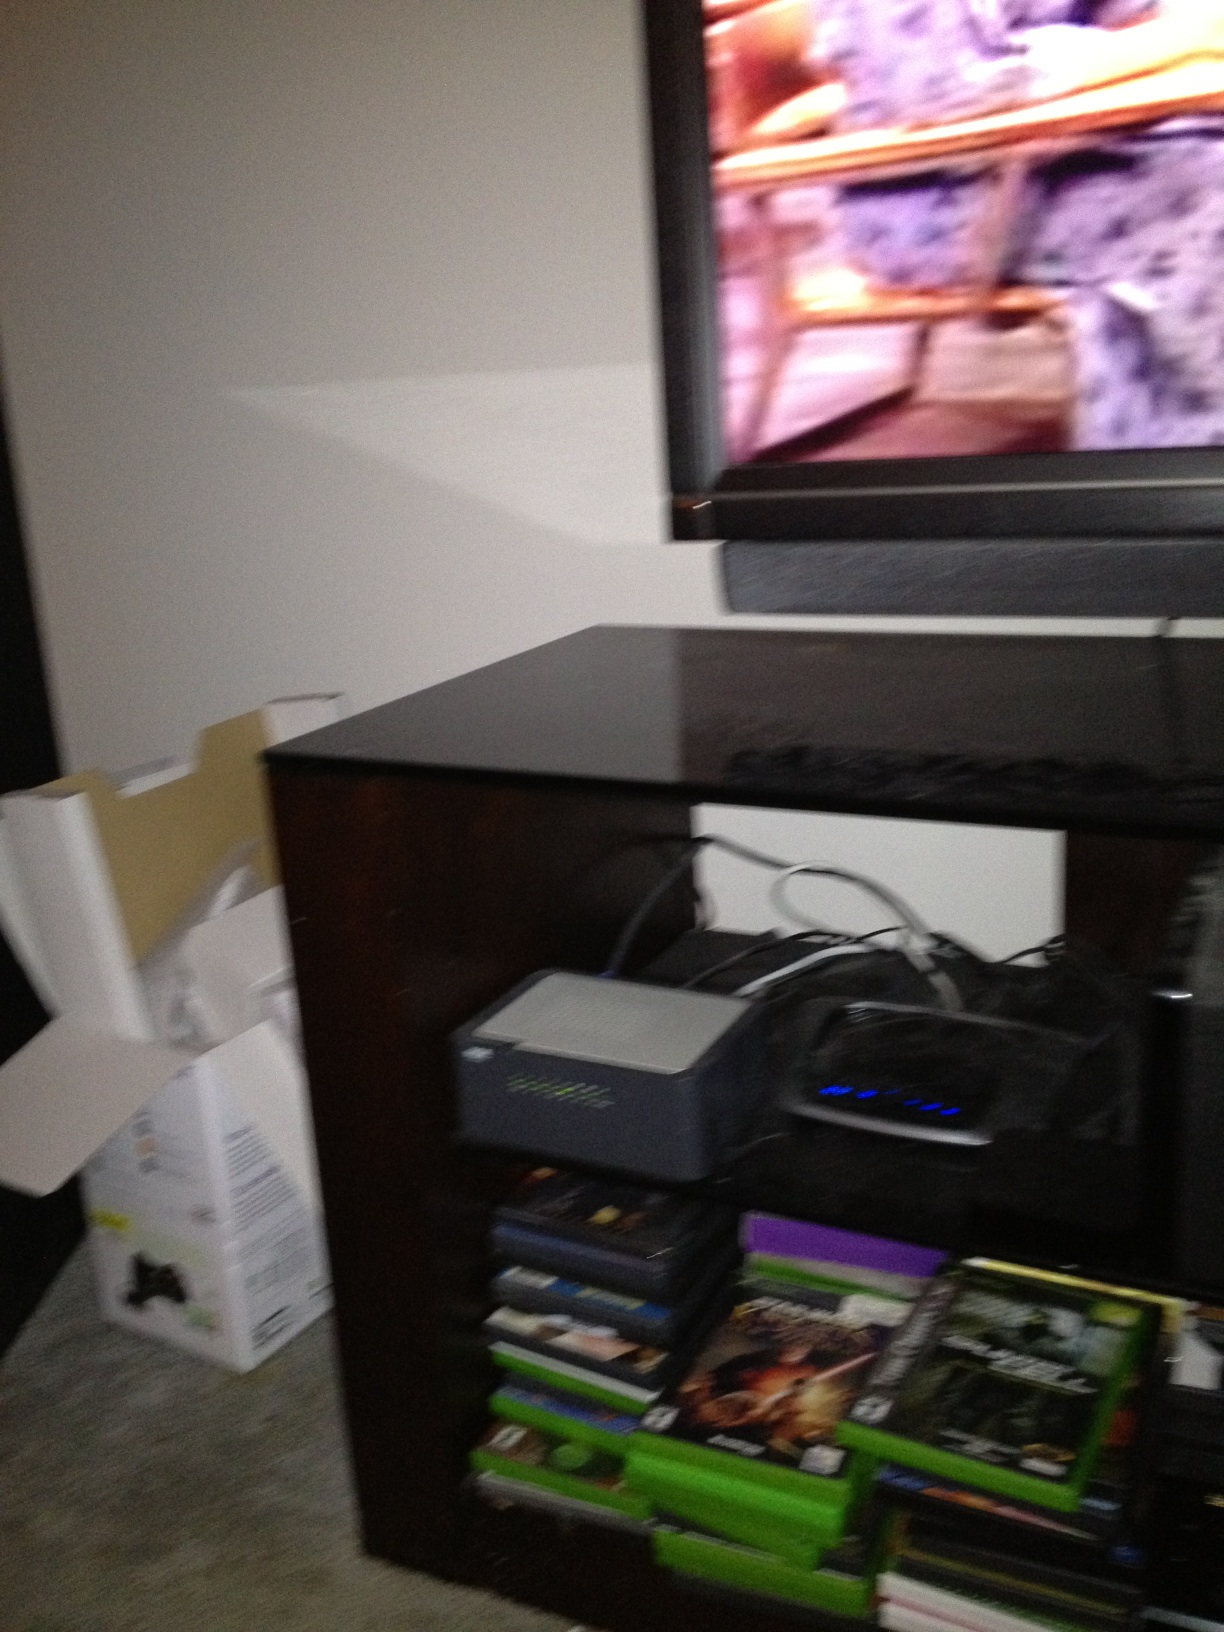Question: What tv show is this?
Answer: unanswerable